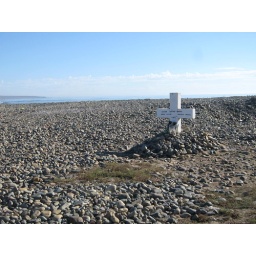
Someone's grave by the ocean. By the cross you can see his shoes and a bottle of XX.